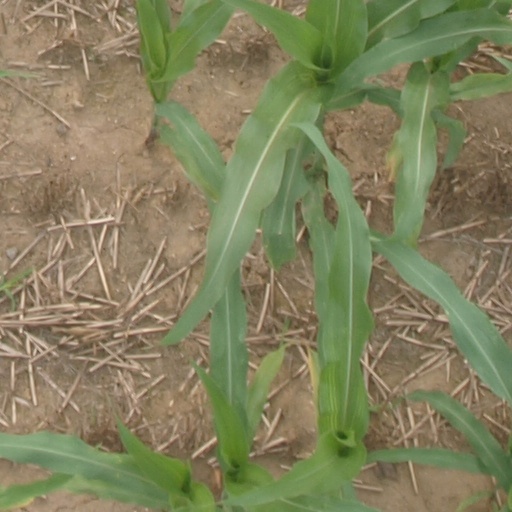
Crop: maize; corn